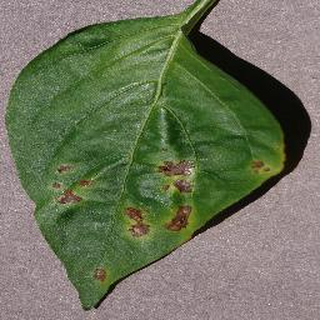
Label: bell_pepper_bacterial_spot